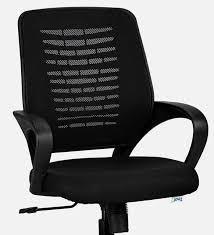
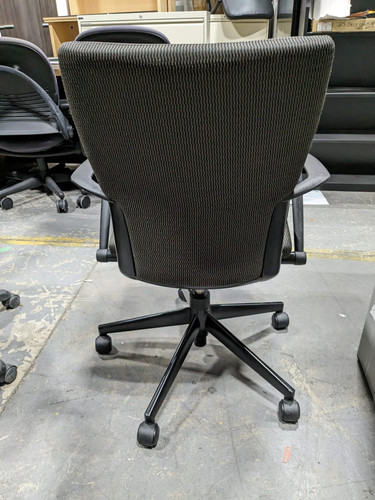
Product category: items_chair
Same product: no